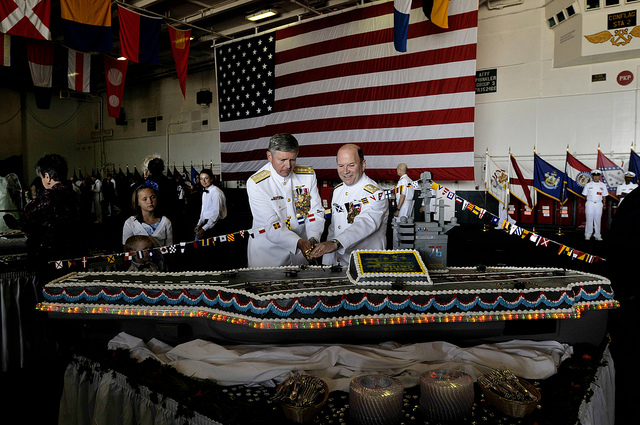
Two men in the Navy cut a cake shaped like an aircraft carrier.

two men cutting into a cake in the shape of a large boat